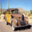
Label: automobile